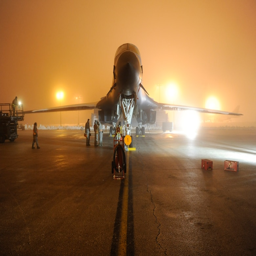
airmen prepare aircraft model to support military conflict .